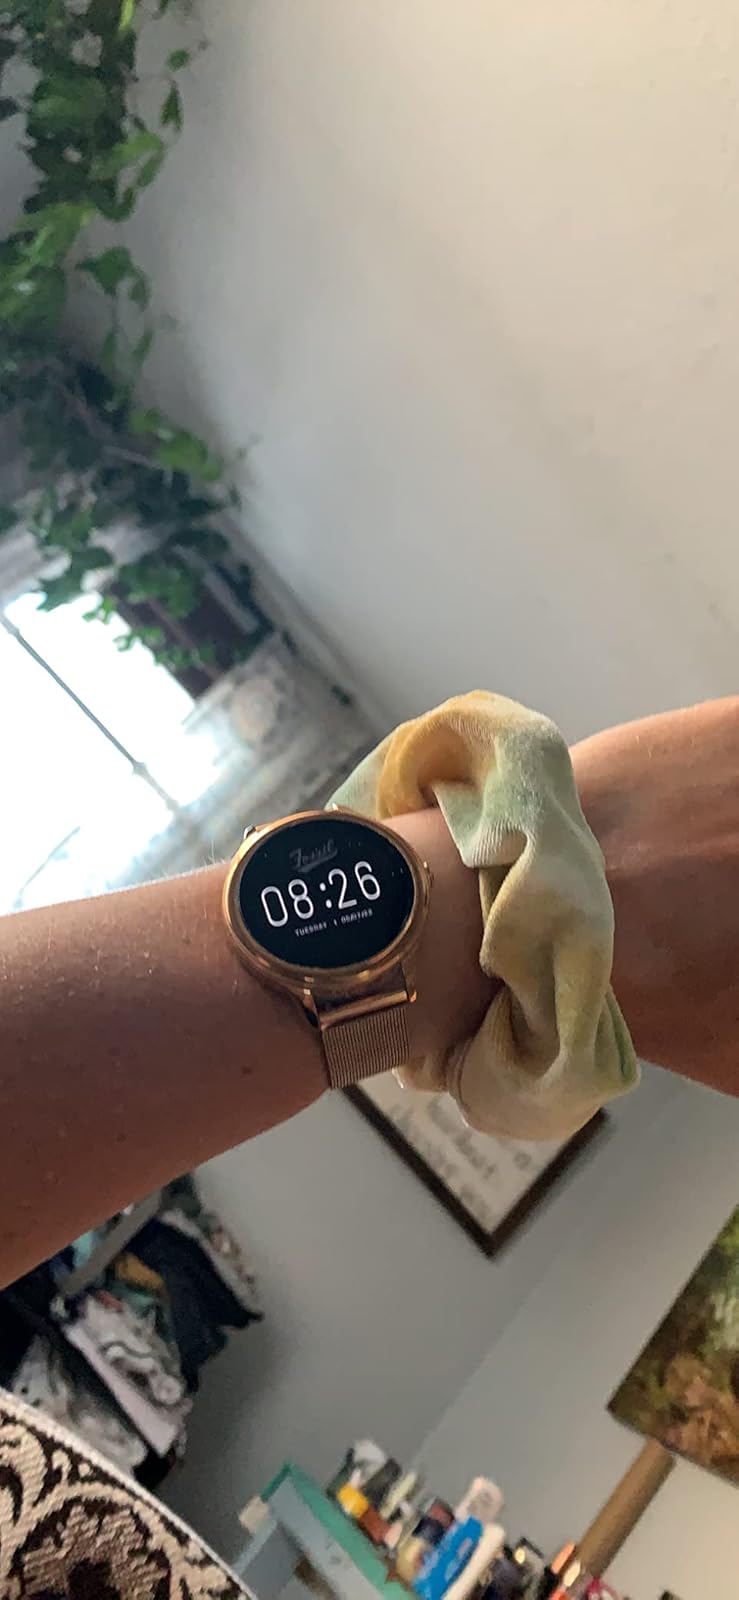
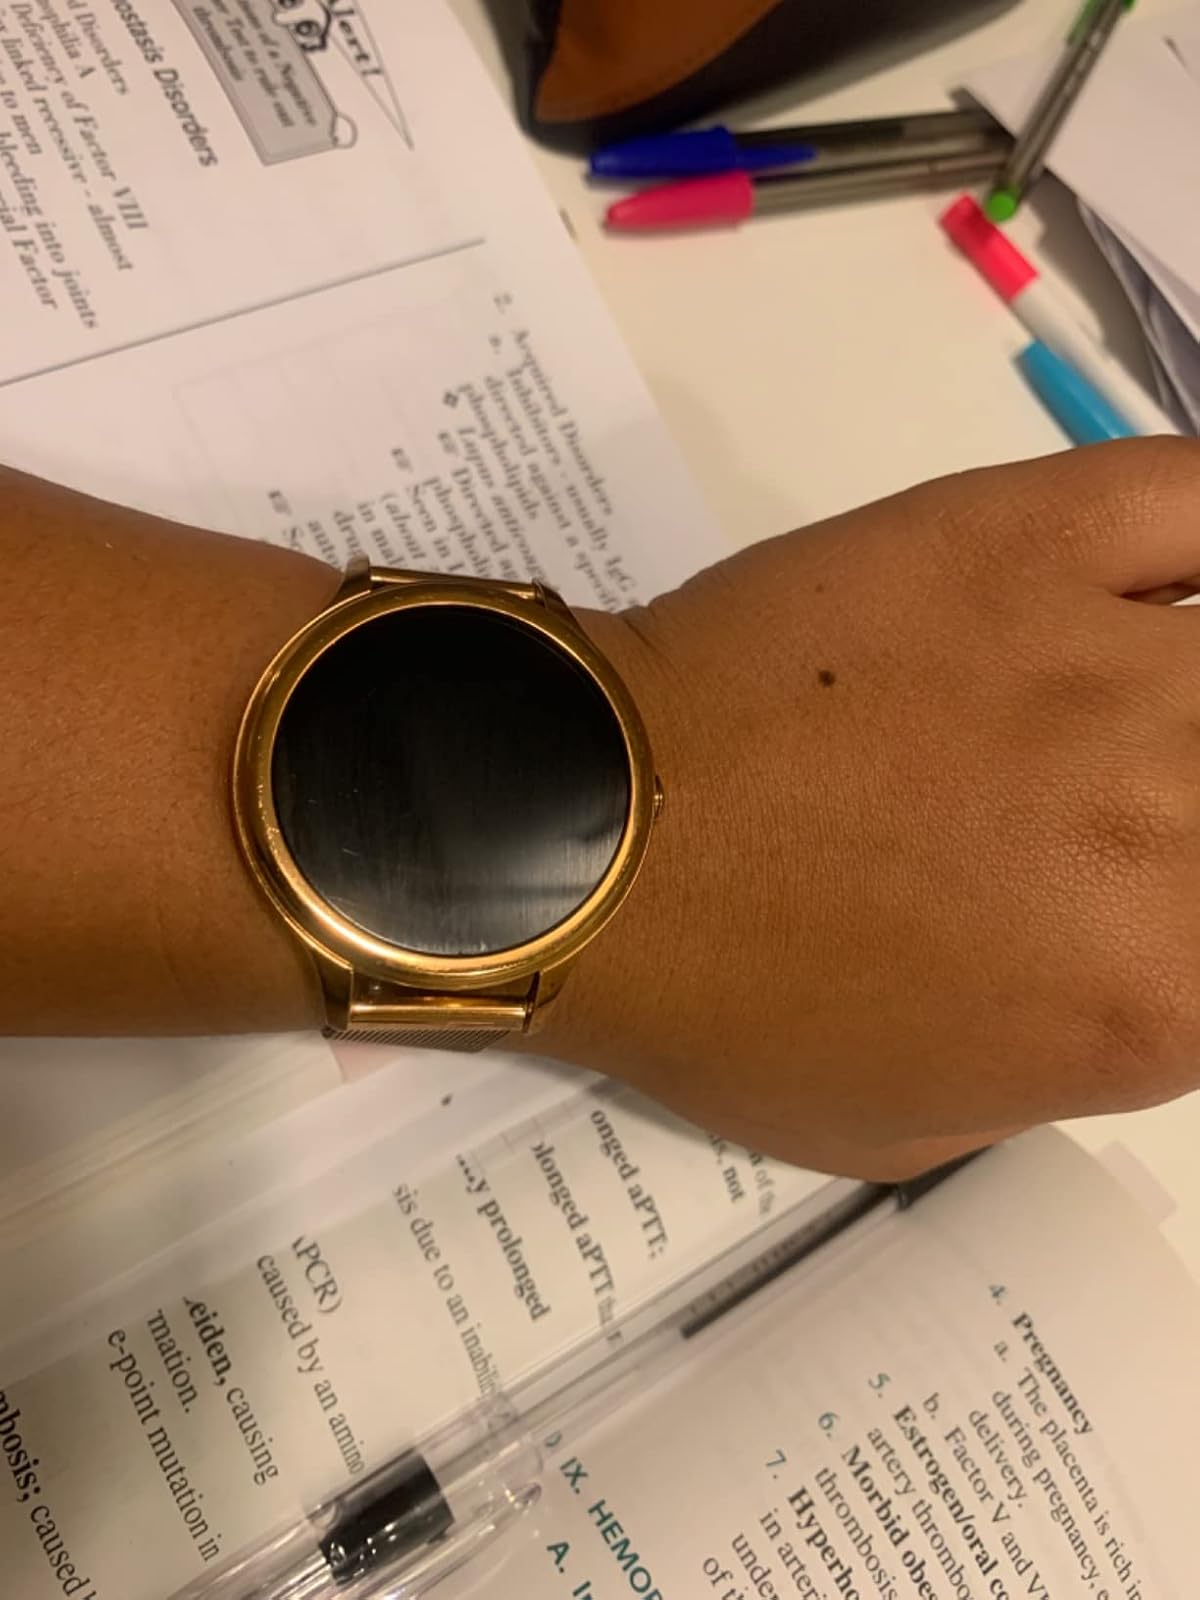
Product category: smartwatch
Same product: yes